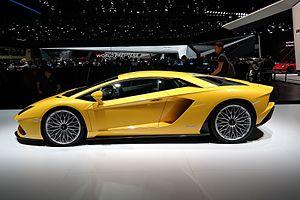
Salon international de l'automobile de Genève 2017